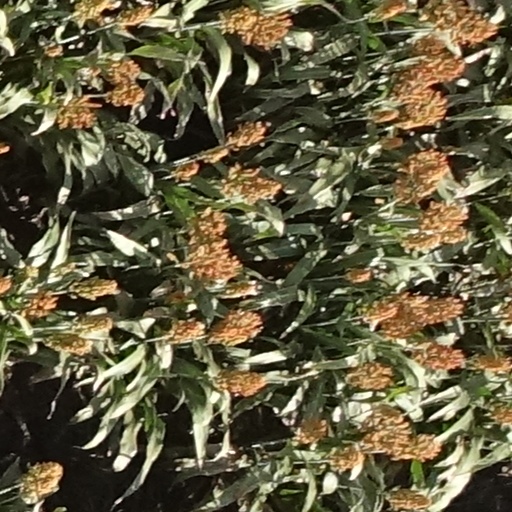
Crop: sorghum